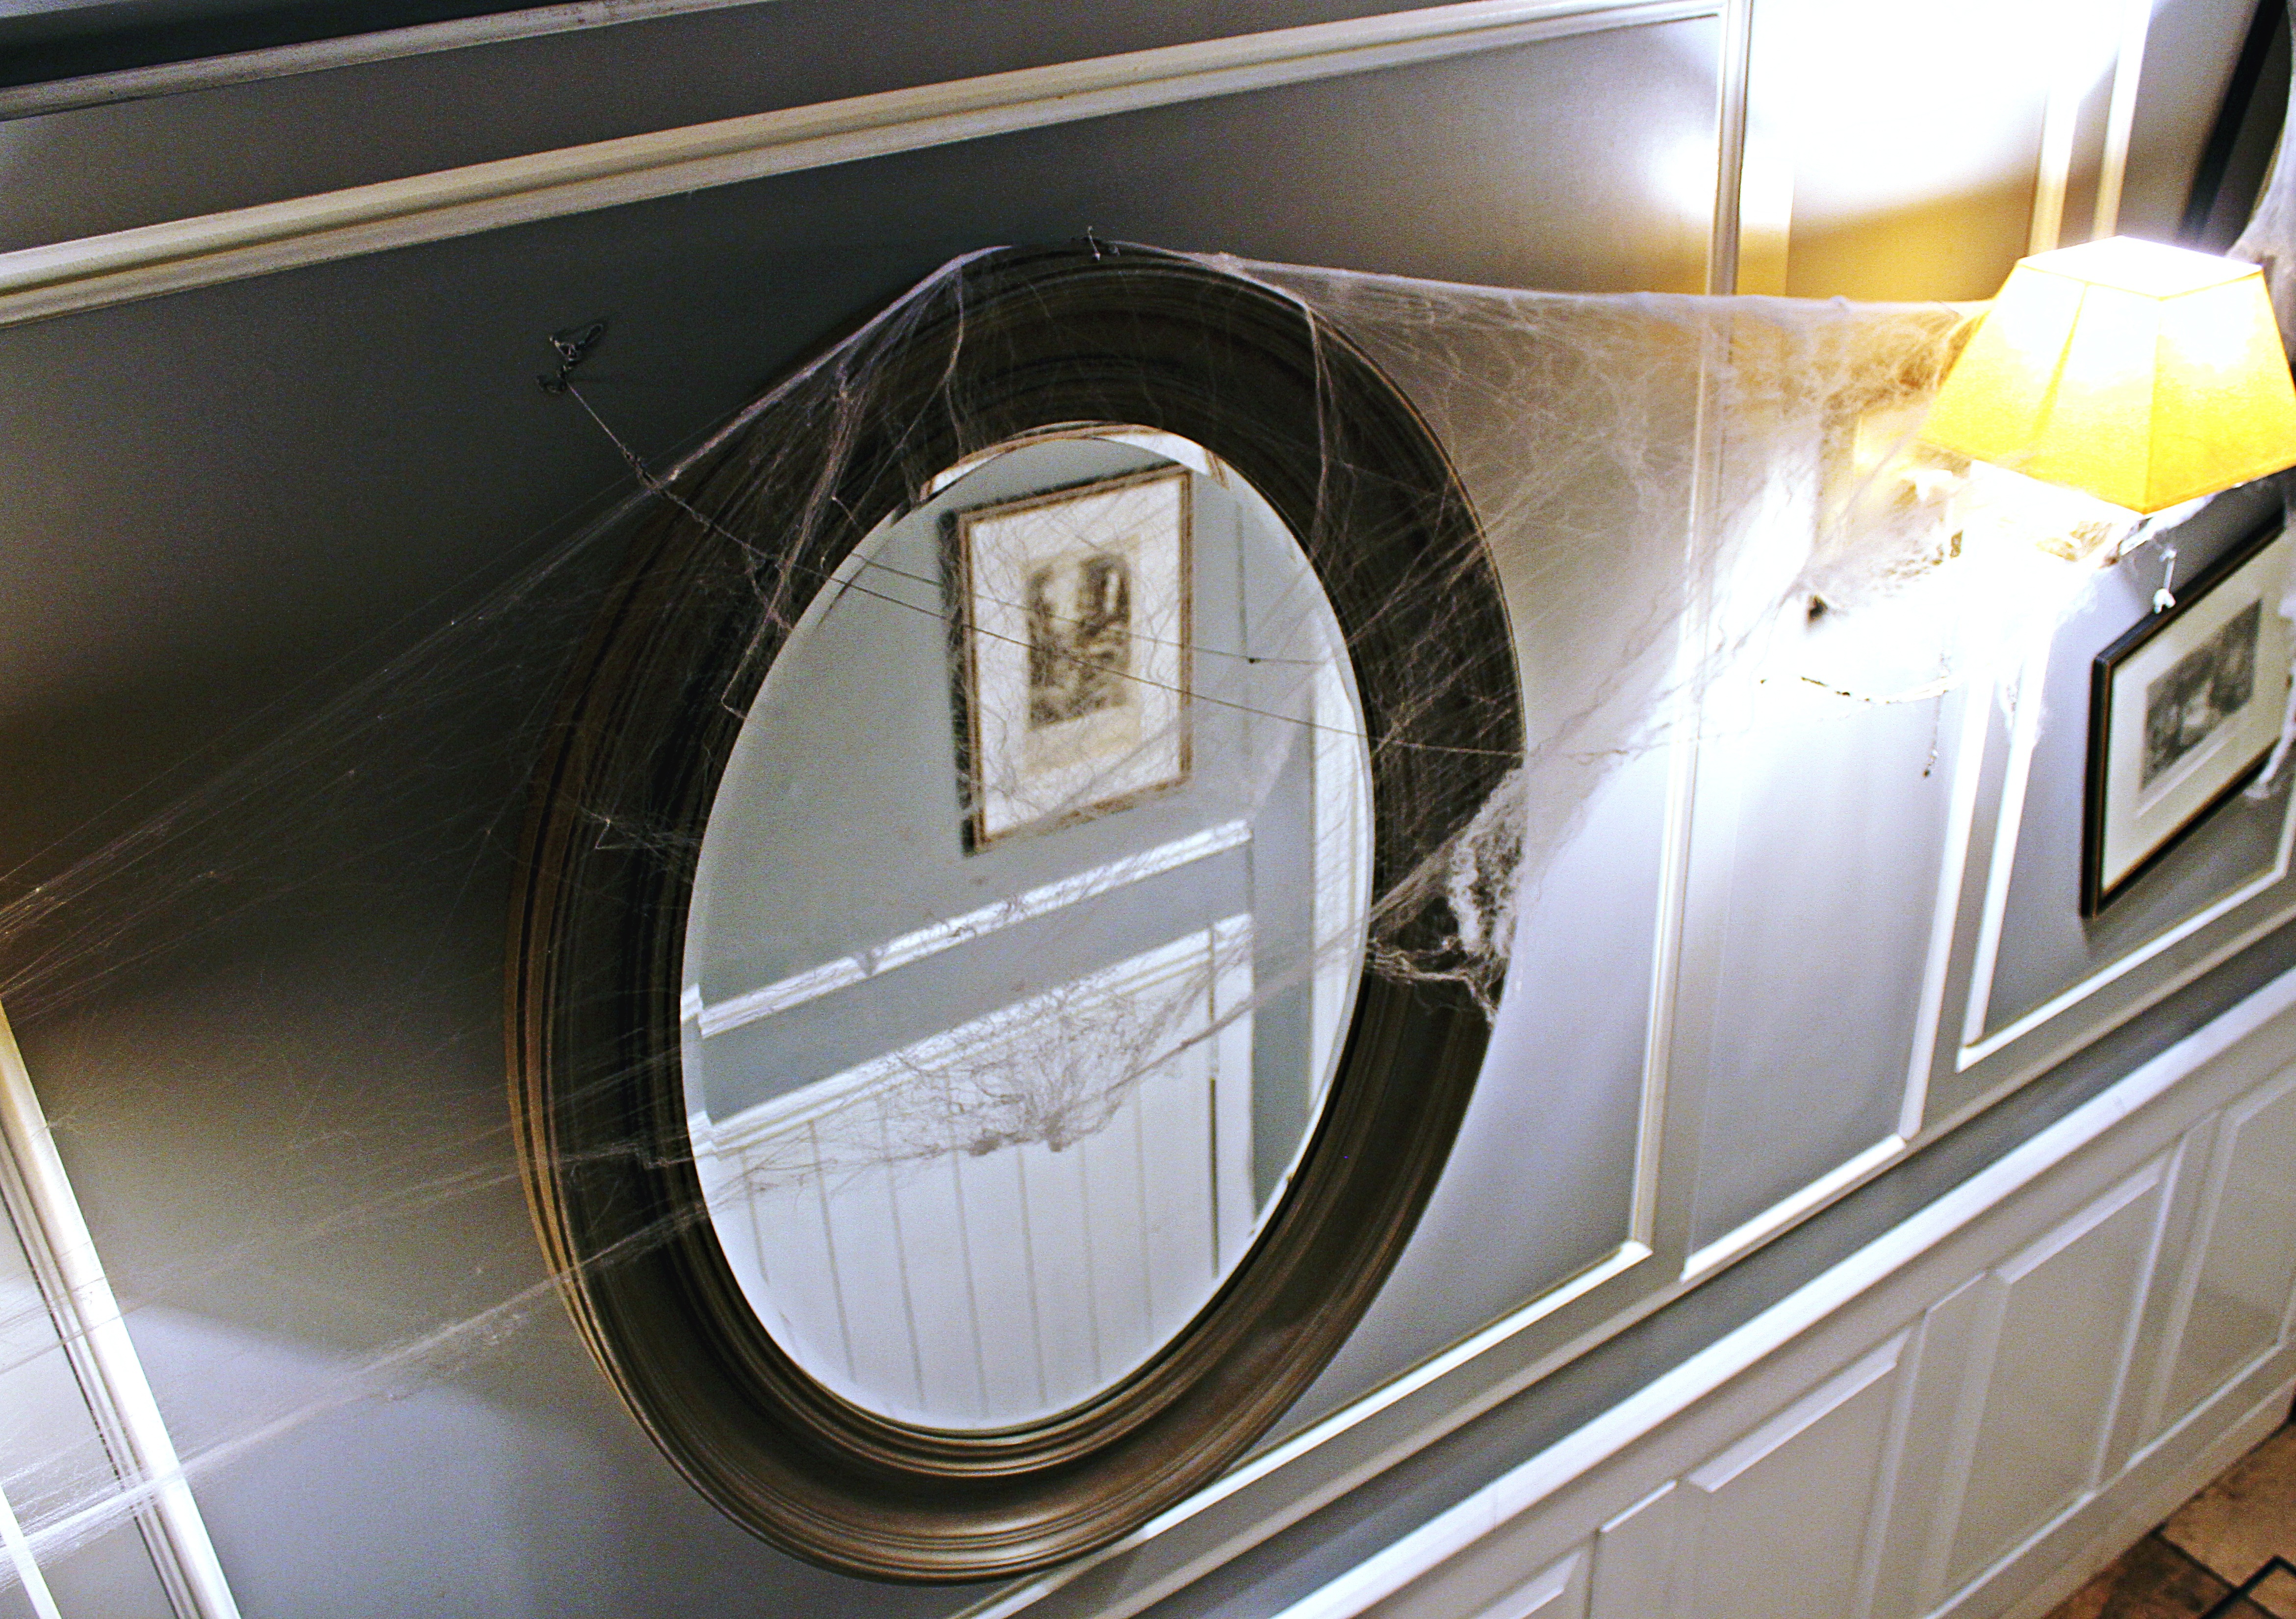
car, wheel, window, vehicle, room, public transport, interior design, automotive exterior